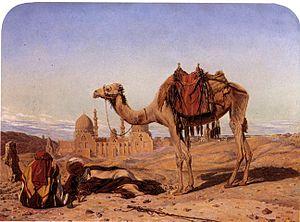
Thomas Seddon est un artiste peintre anglais. À partir de 1853, il travailla au Caire où il produisit des peintures de paysages dans le style préraphaélite pendant sa courte carrière.. Il s'intégra à la culture du pays au point d'apprendre l'arabe et de s'habiller selon les coutumes locales. Selon son ami, le peintre William Holman Hunt, il était devenu un « indigène ». Il mourut de la dysenterie au cours de son dernier séjour en Égypte.